Australia national wheelchair rugby team

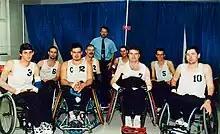
Australian Wheelchair Rugby team at the 1996 Atlanta Paralympics

Men – Brett Boylan (2.0), Garry Croker (1.0), Andrew Greenaway (1.5), Rodney Hamilton, David Jacka (0.5), Peter Lock (2.5), Steve Porter (2.5), Baden Whitehead (2.0) ; Coaches – Darryl Wingard (head coach) .